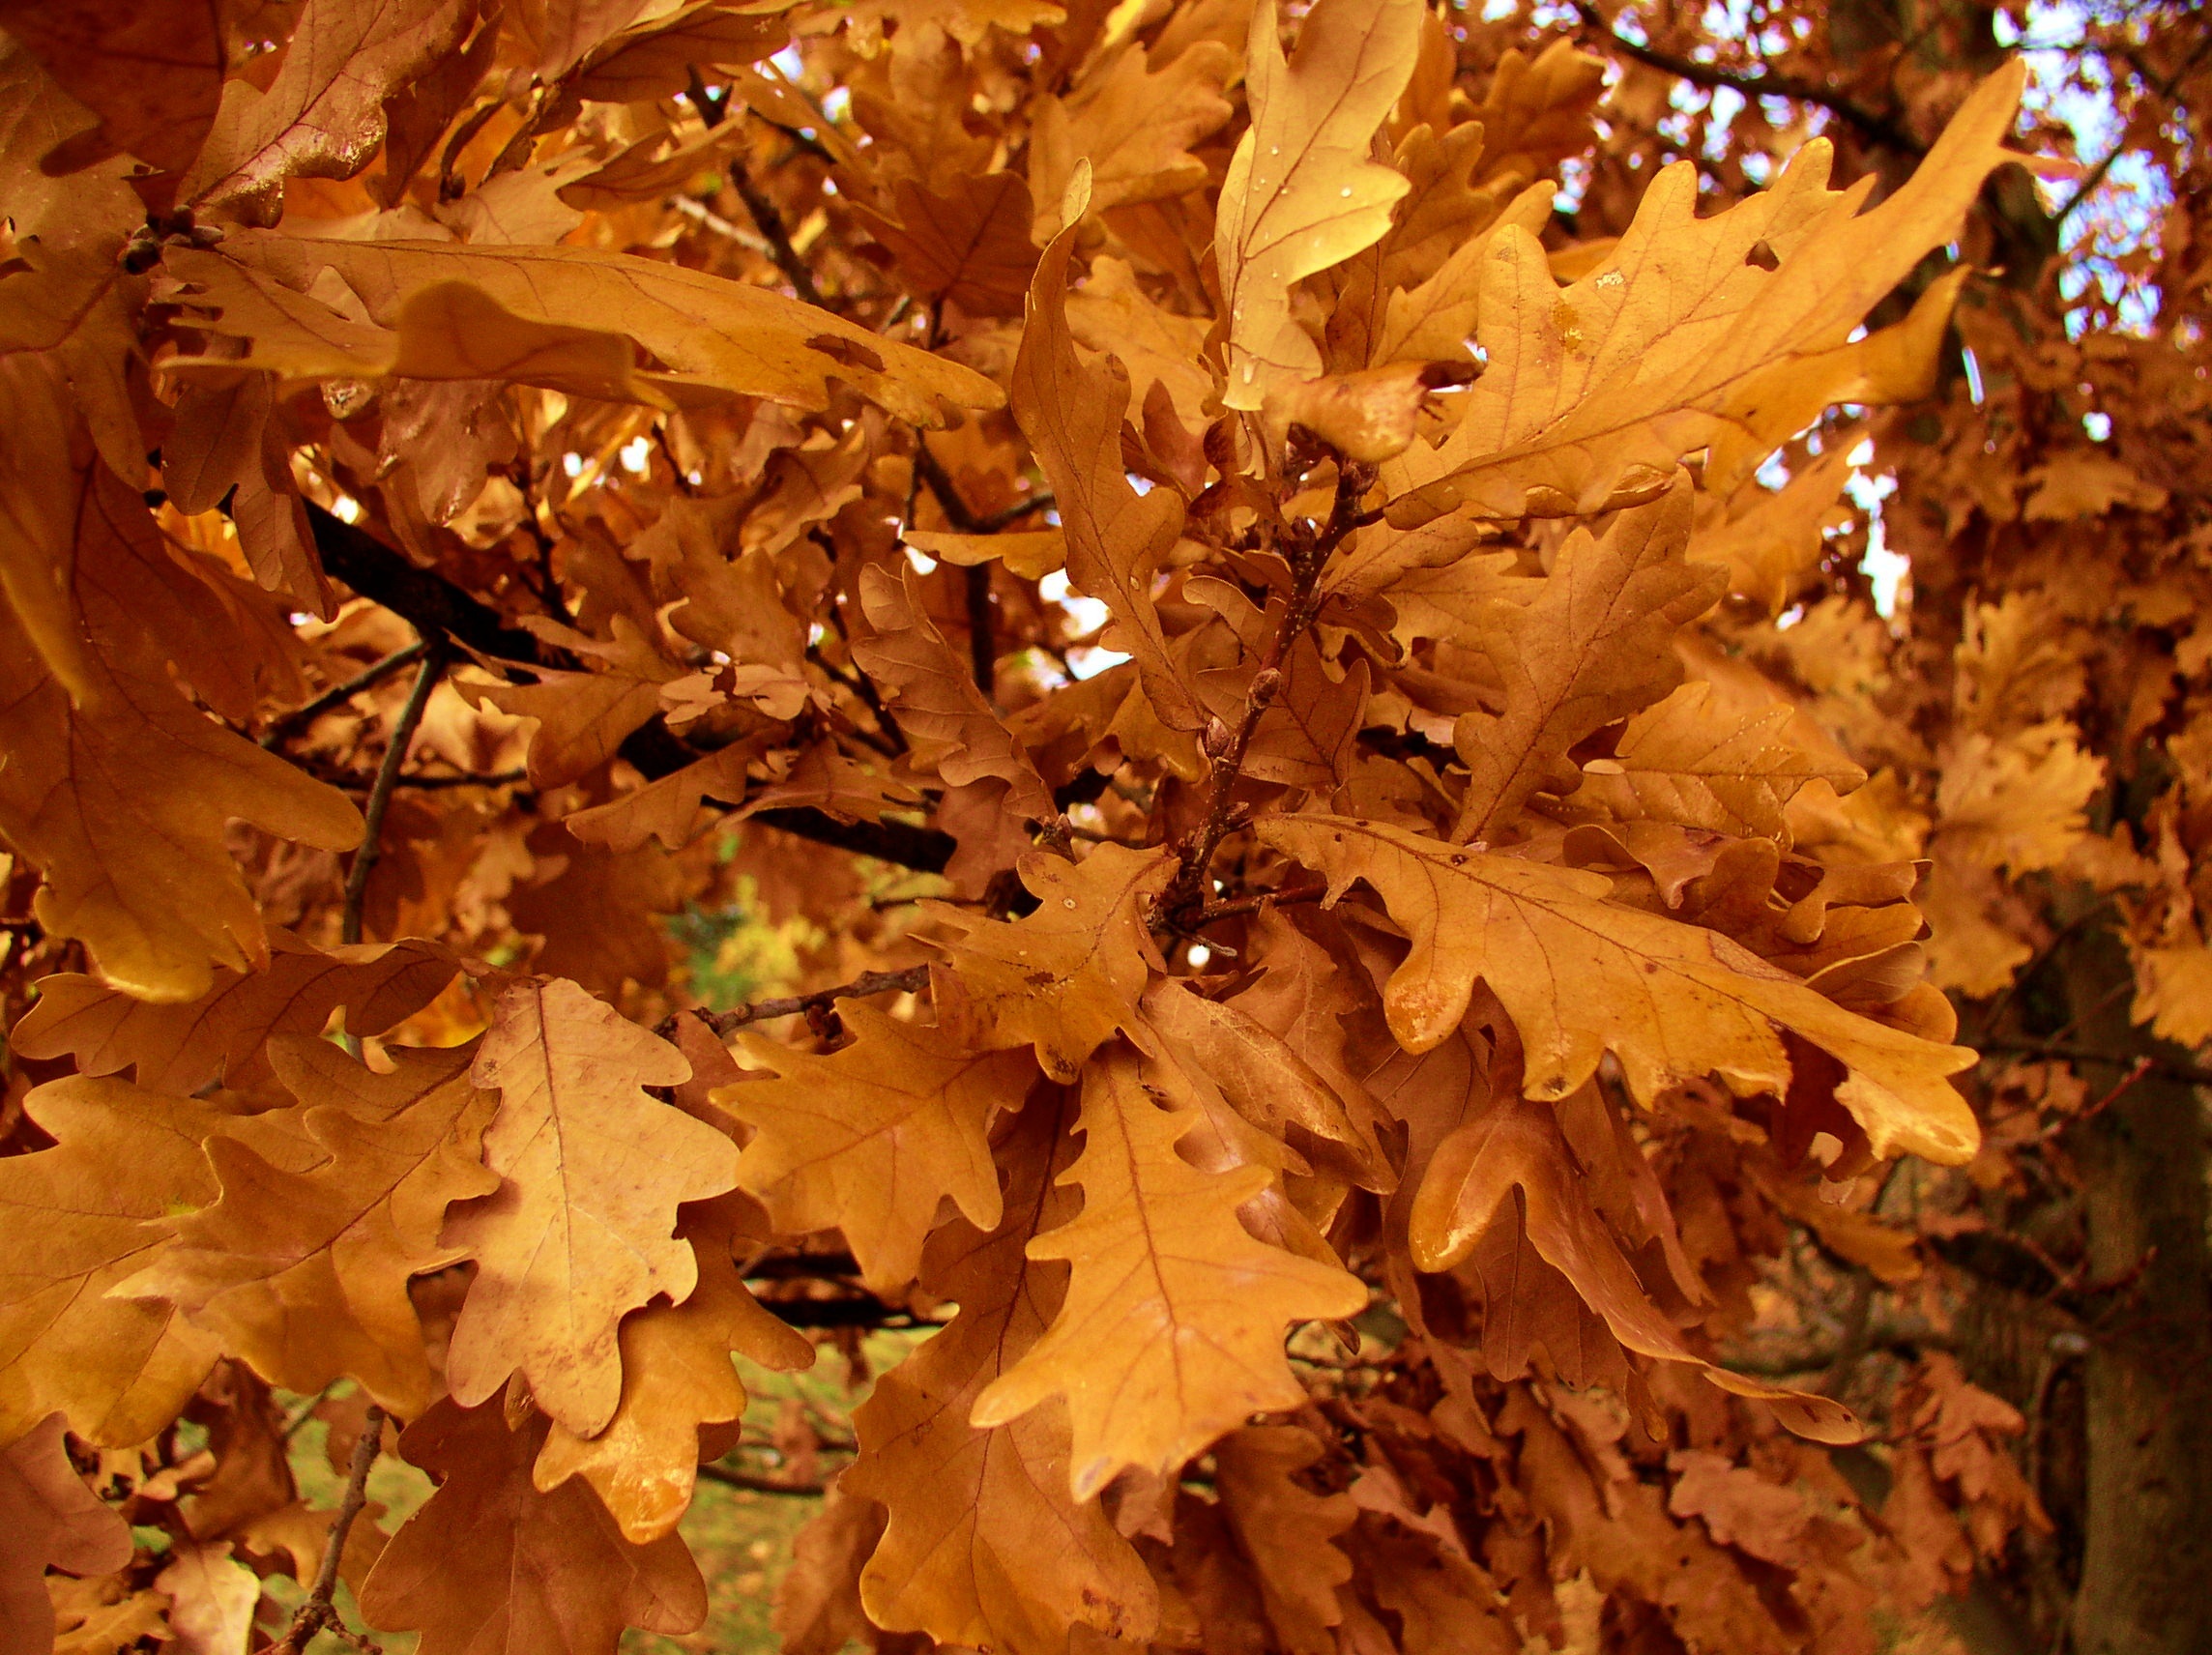
tree, branch, plant, leaf, dry, autumn, season, maple tree, maple leaf, leaves, deciduous, oak, autumn leaves, oak leaves, flowering plant, maidenhair tree, woody plant, land plant